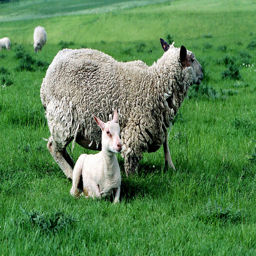
A sheep walking next to a baby sheep on a green field.
A shaggy haired adult sheep standing next to a baby sheep.
A baby sheep sits on the grass beside a bigger one.
A lamb and sitting on the grass next to its mother.
A baby lamb is sitting in the grass next an adult sheep.